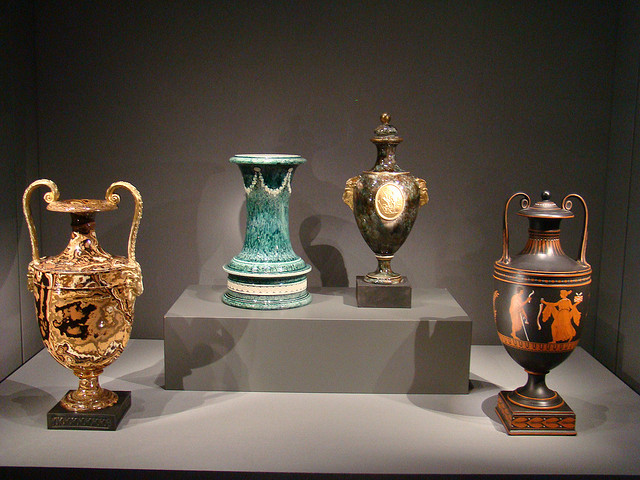
user: Given an image and a question. Answer the question in a short answer. Question: What is the oldest ancient artifact? Short Answer:
assistant: urn